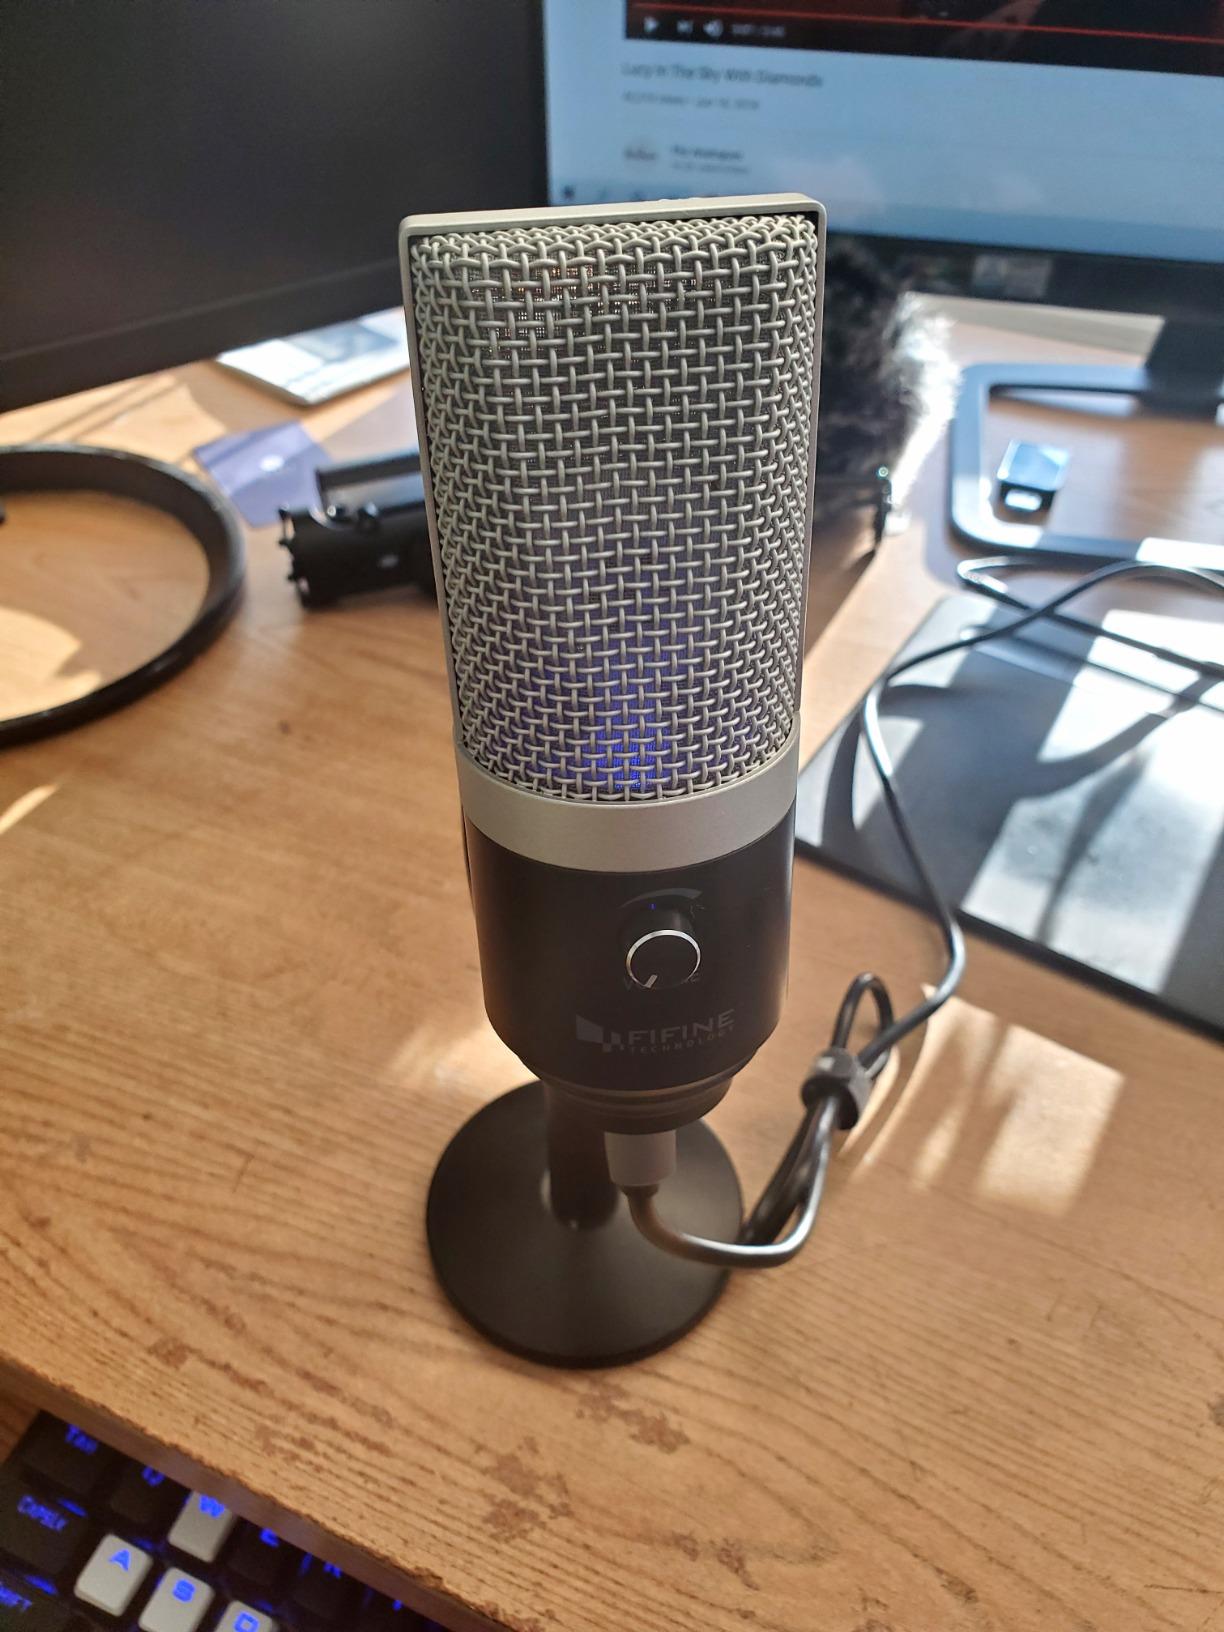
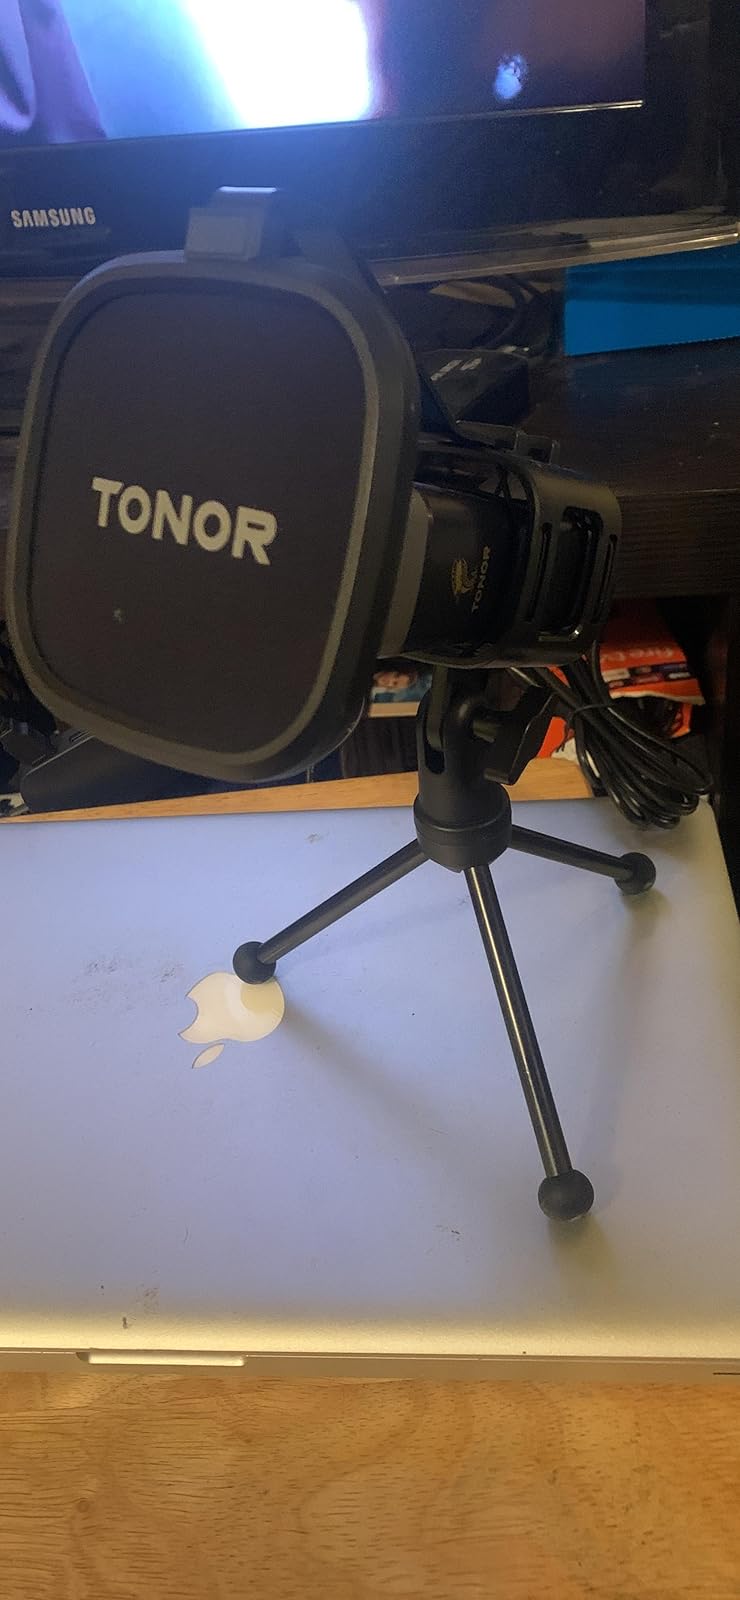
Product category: microphone
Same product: no